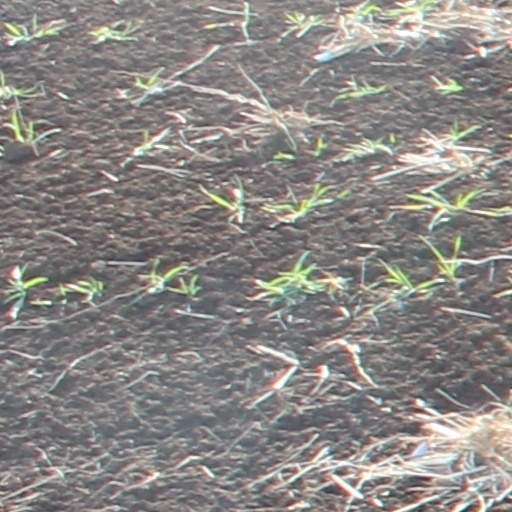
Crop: wheat